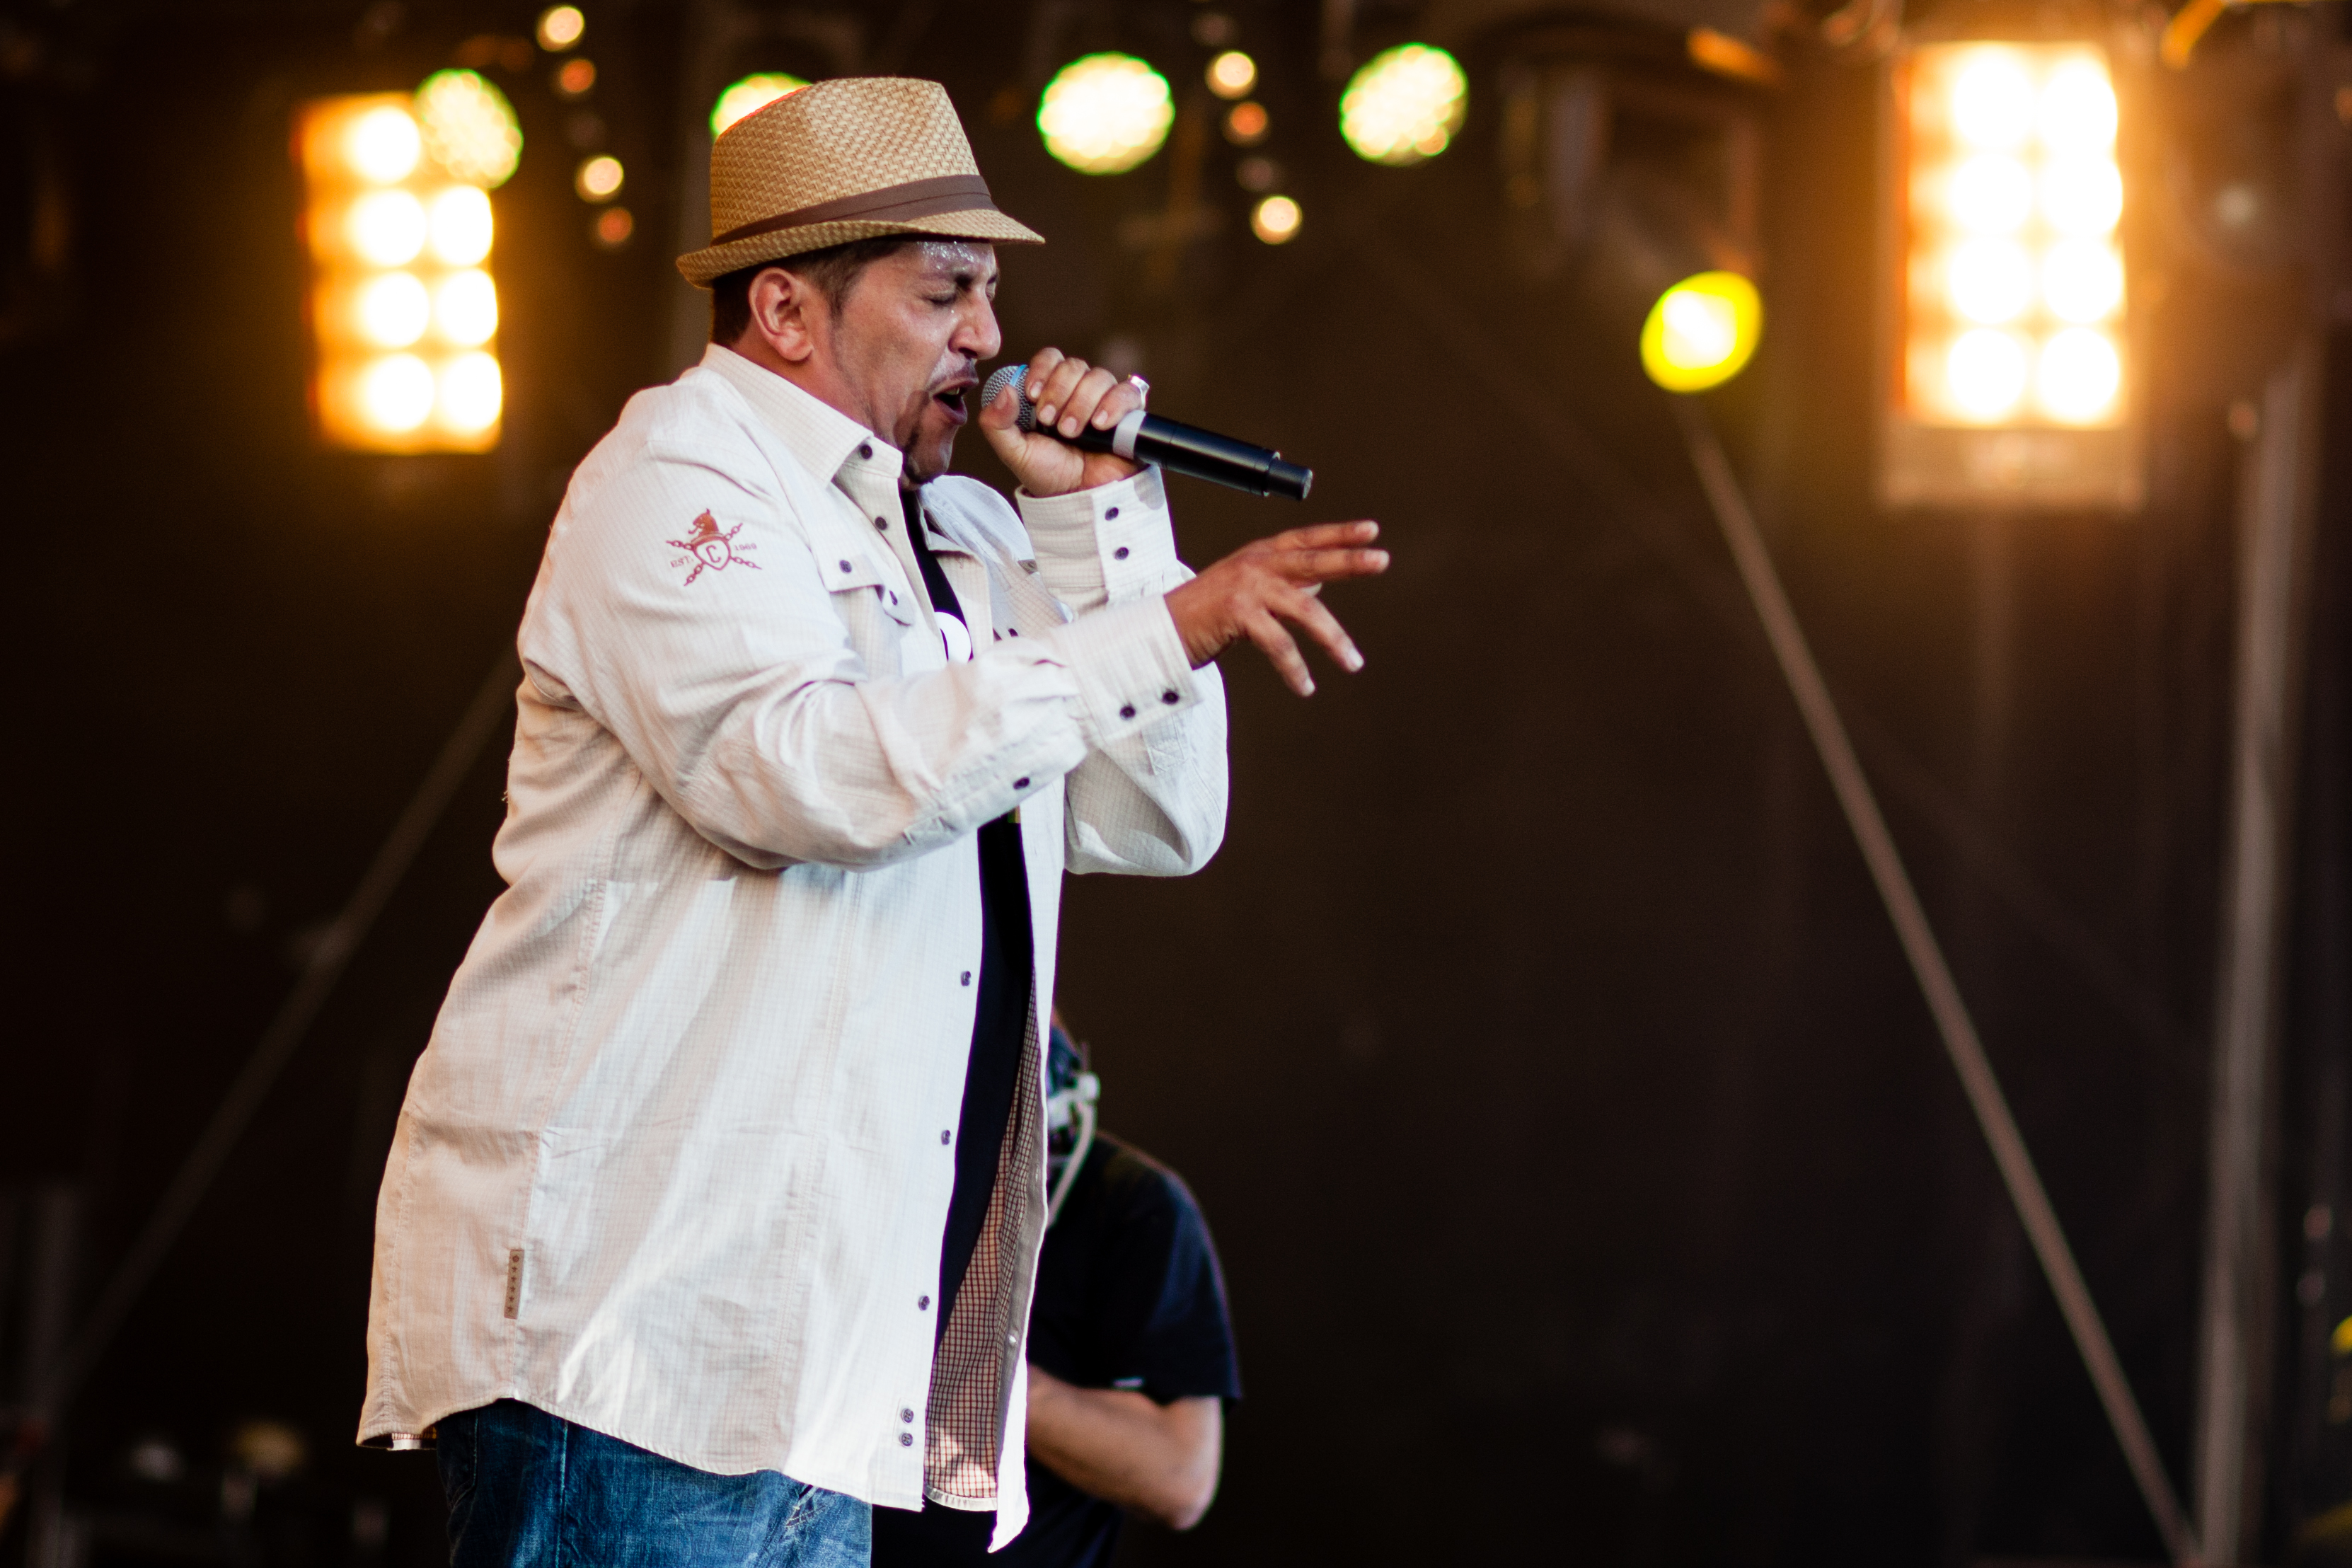
person, concert, live, canon, performance art, festival, 40d, gig, 2012, humanit, fetedelhuma, dub, dubinc, inc, performance, singing